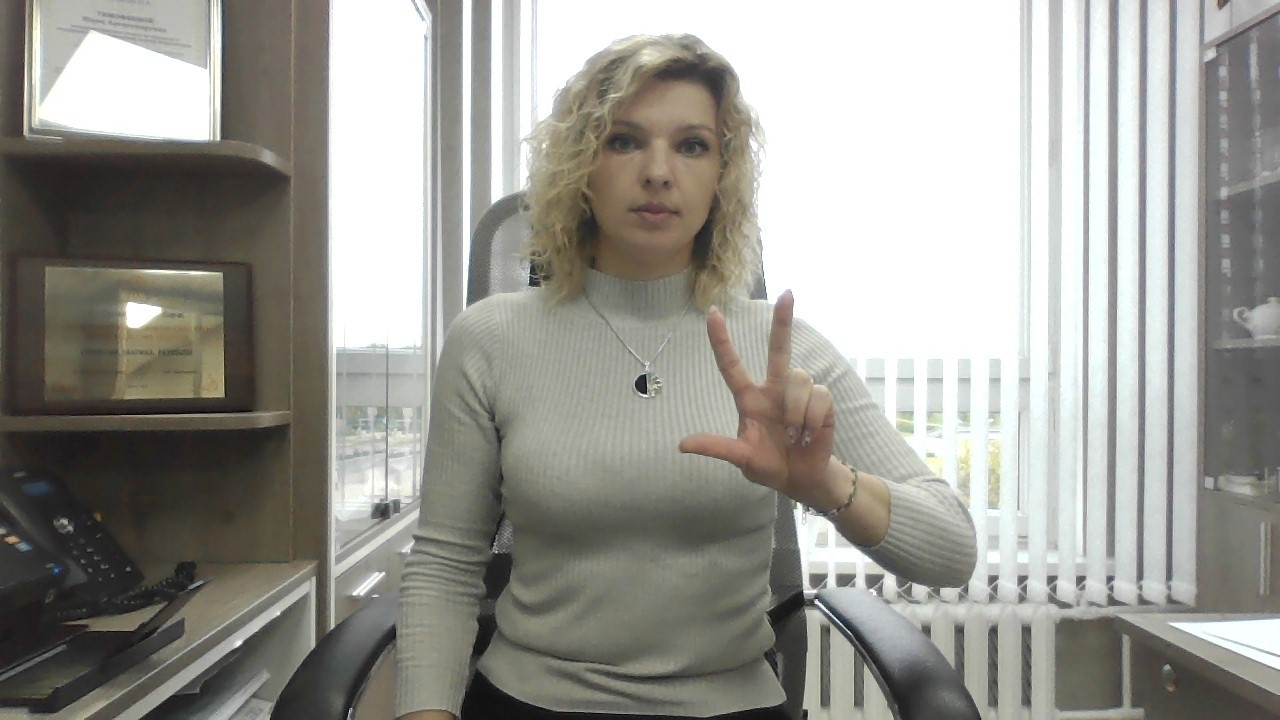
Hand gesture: three2